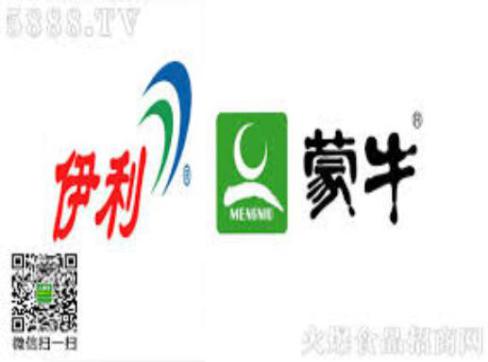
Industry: Food